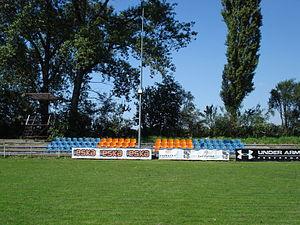
Le Juvenia Stadium est un stade de rugby à XV situé à Cracovie, en Pologne. Il accueille précédemment des matchs de football, mais accueille depuis 1973 des matchs de rugby à XV. C'est le stade d'entraînement du Juvenia Cracovie. Il a une capacité de 800 places et est inauguré en 1911. 2 tournois internationaux de rugby ont lieu chaque année au Juvenia Stadium: Krakow Rugby Festival et Krakow7s